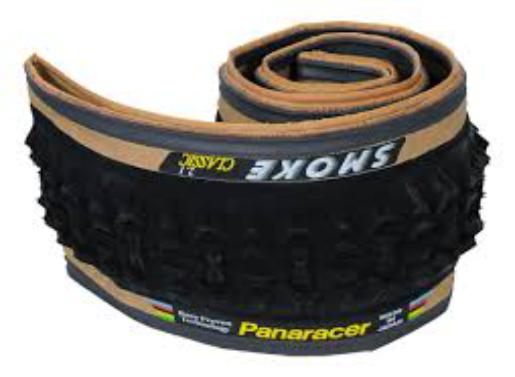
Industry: Transportation